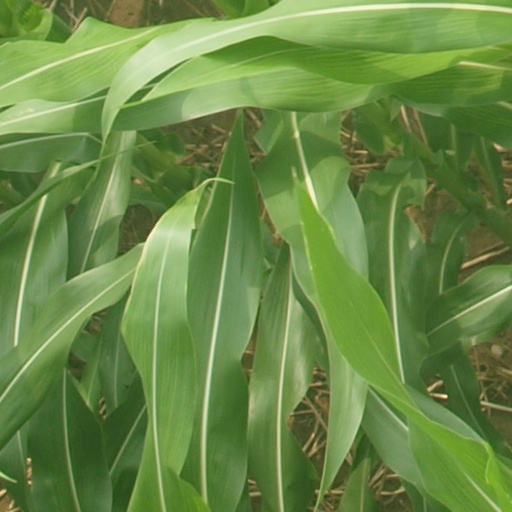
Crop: maize; corn